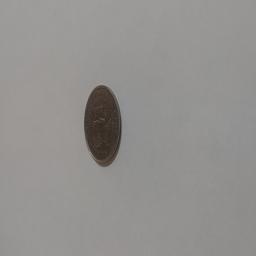
Label: 1_Old_Front